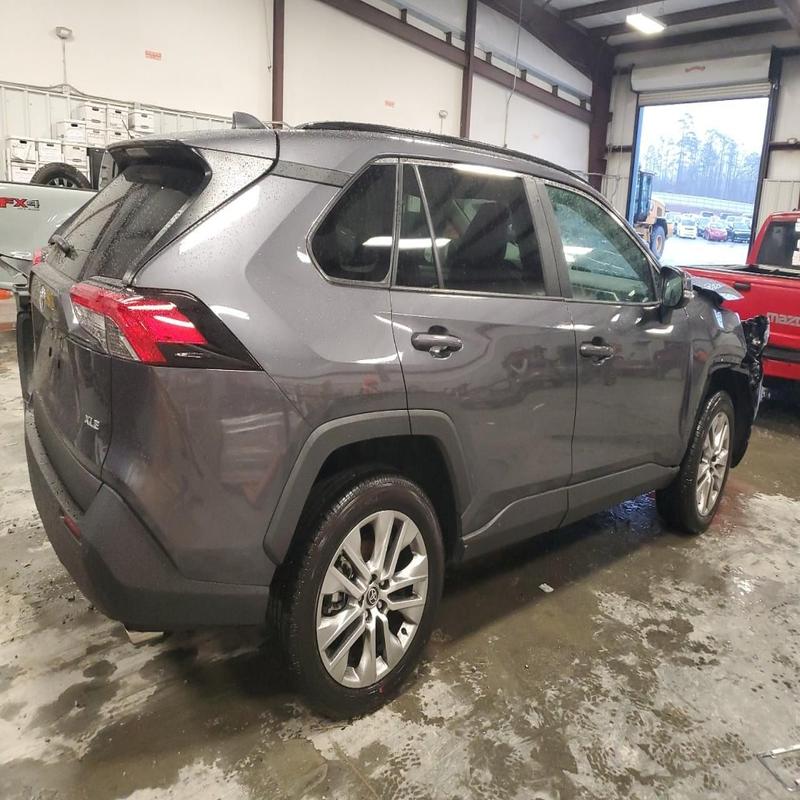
Aucun dommage détecté.
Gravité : aucun